Ephippiger

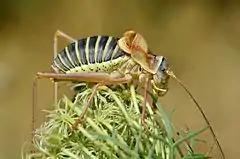
"Ephippiger ephippiger", male

Bush crickets of this genus have very small wings and the pronotum resembles a saddle (the Latin name "ephippium" means 'saddle of a horse').